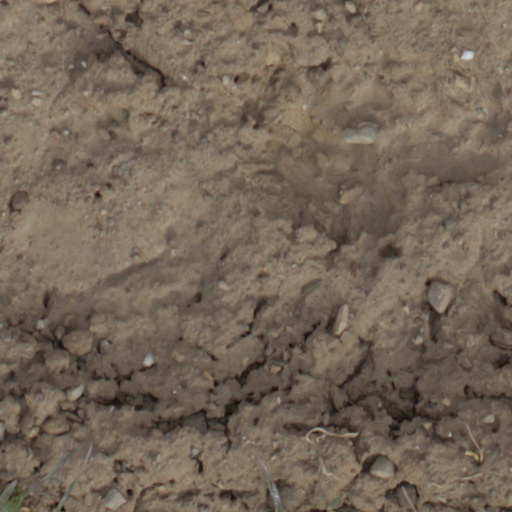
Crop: wheat